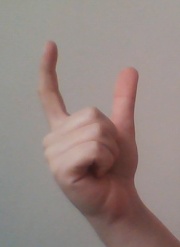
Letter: nun